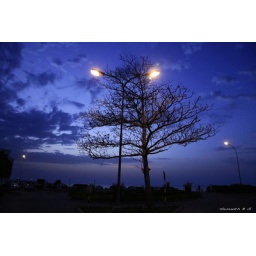
A calm dry tree near Qurum beach during evening in Muscat, Sultanate of oman. 2009